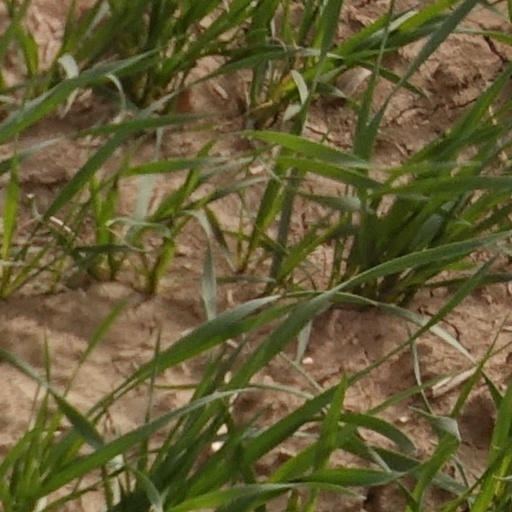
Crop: wheat